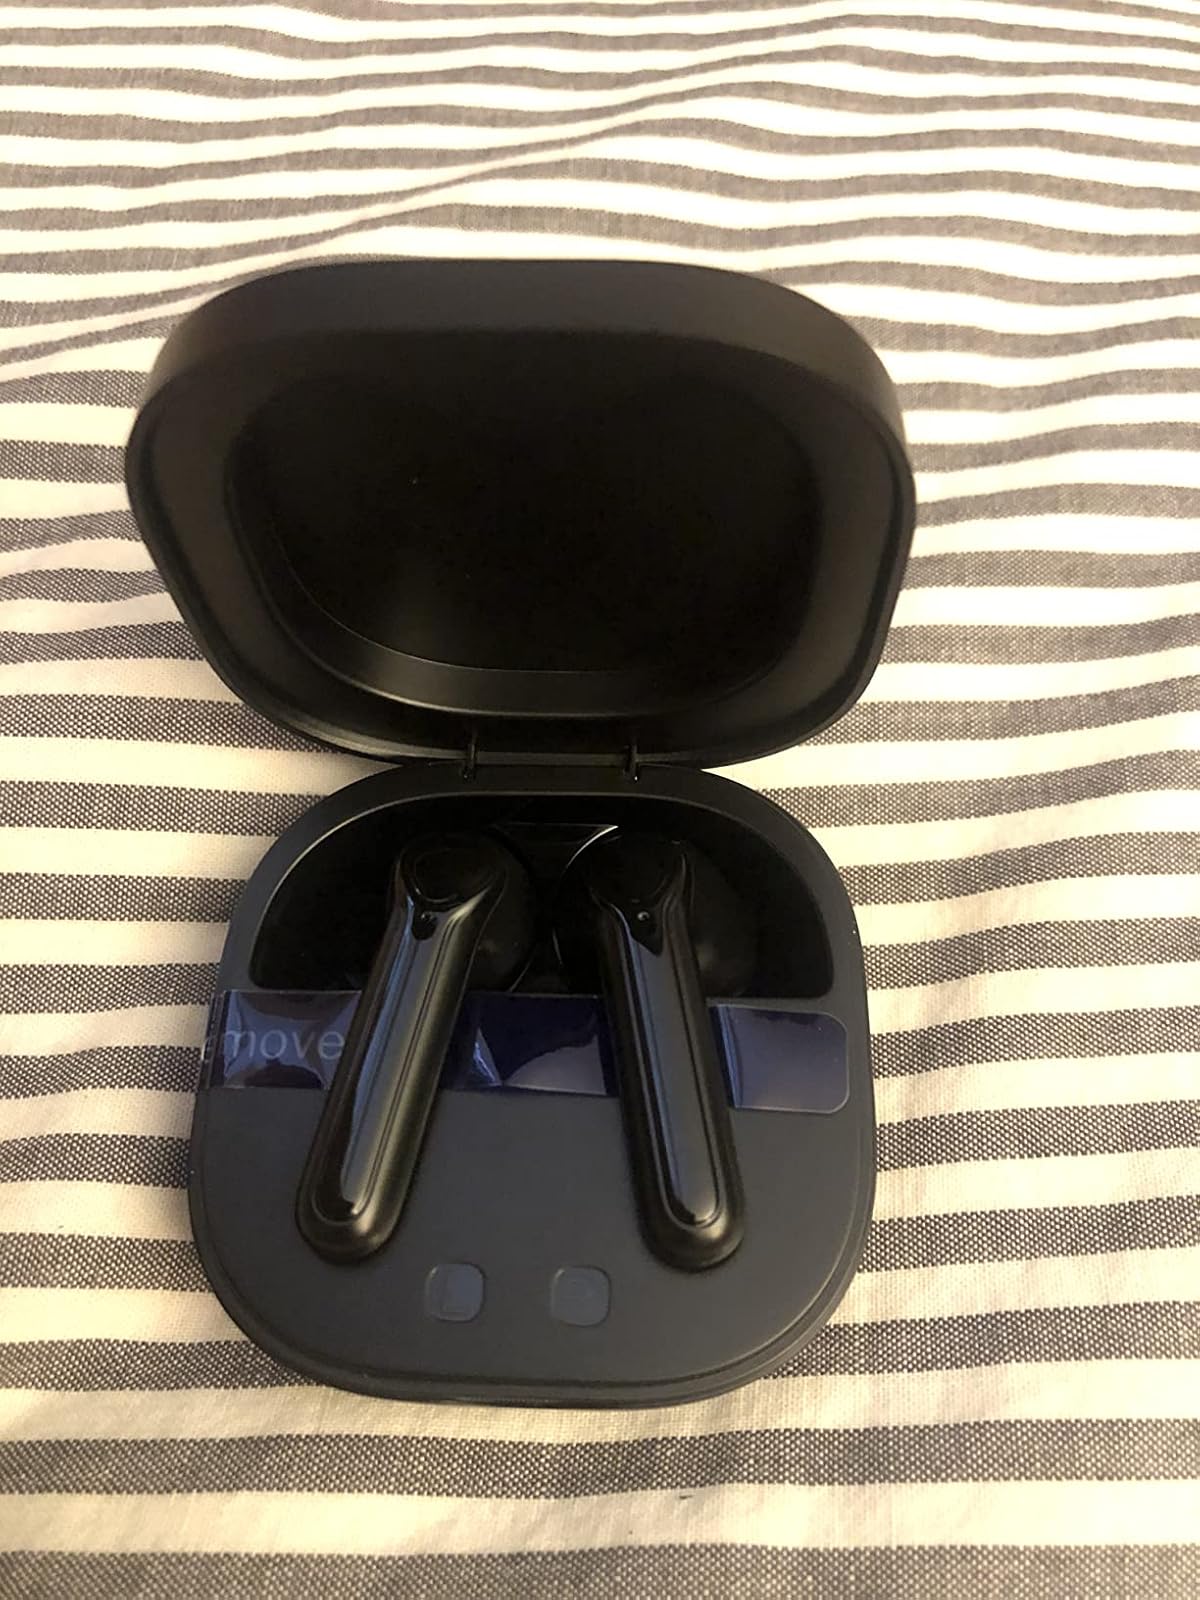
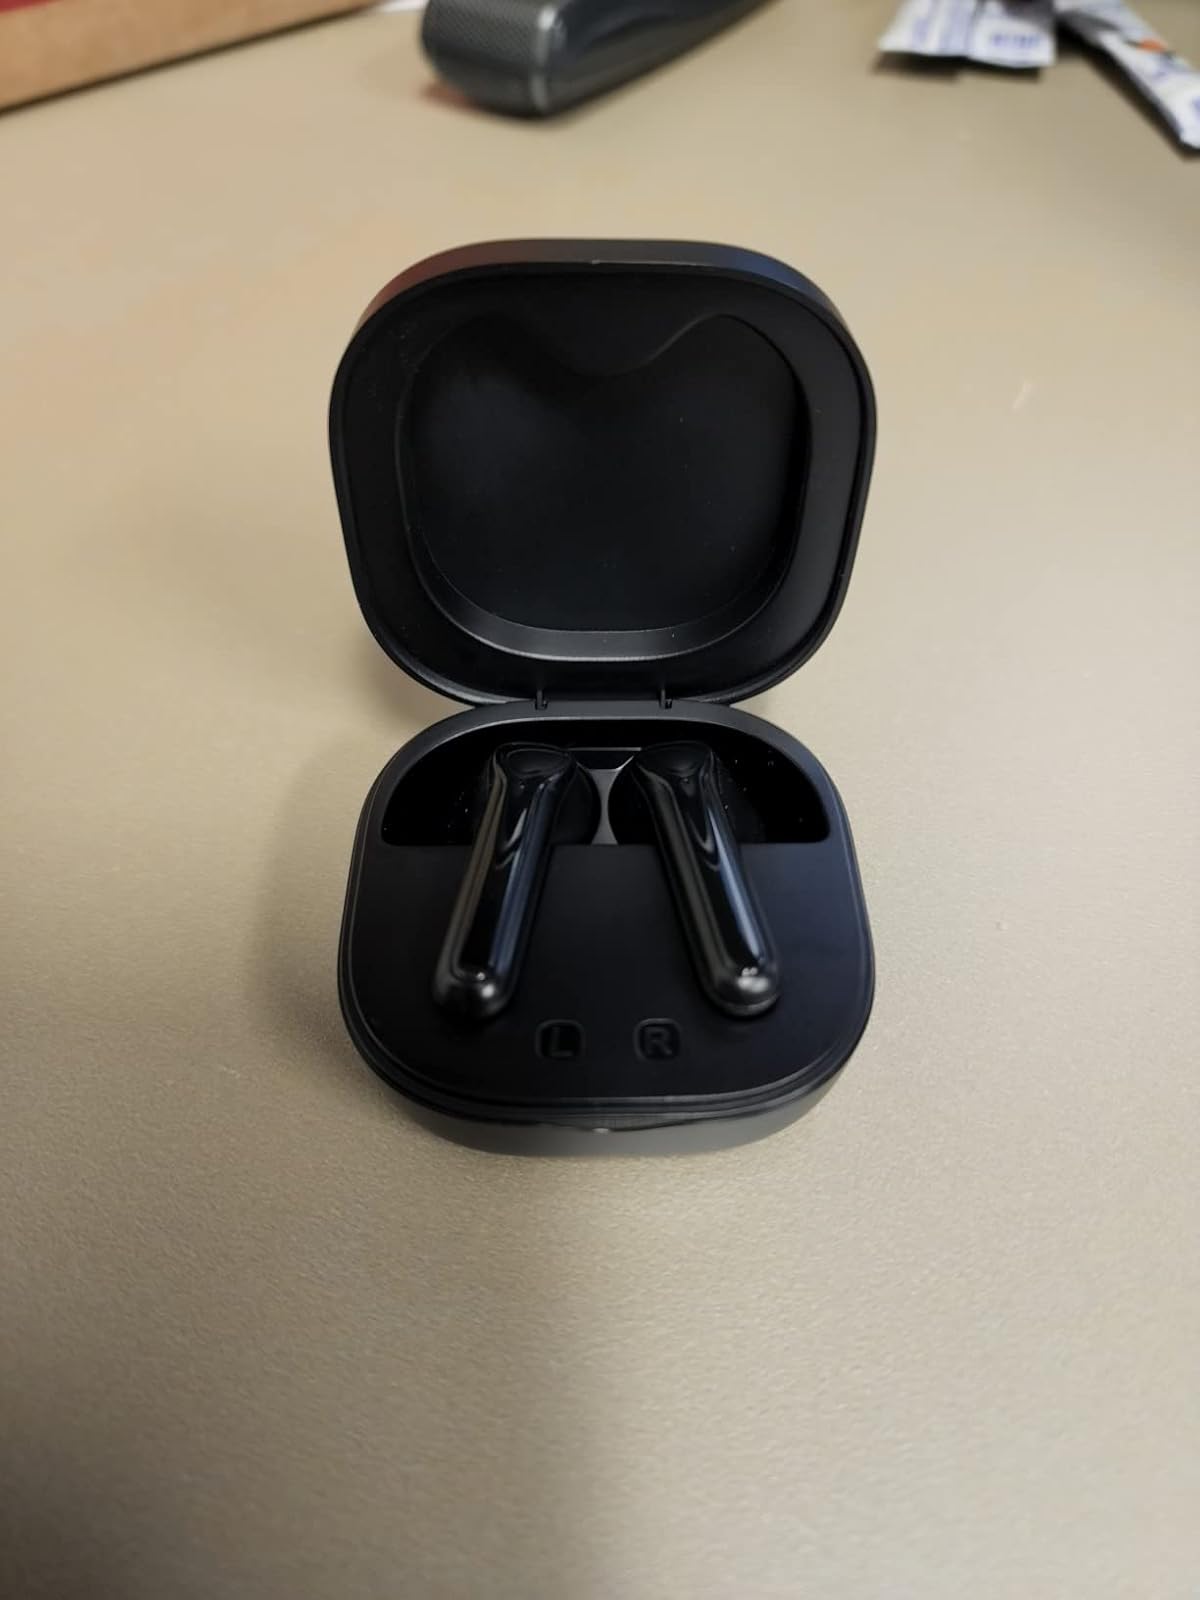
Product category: earbuds
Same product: yes